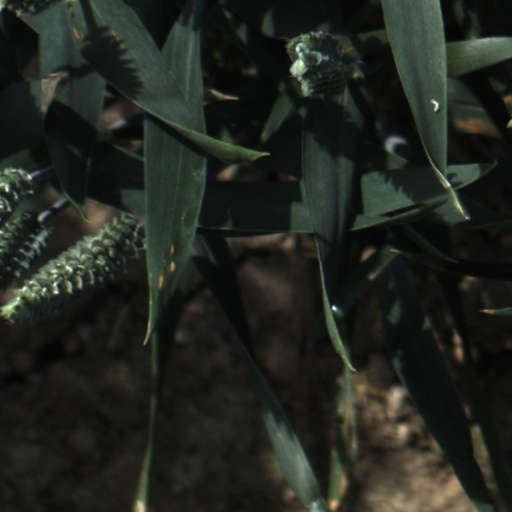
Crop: wheat